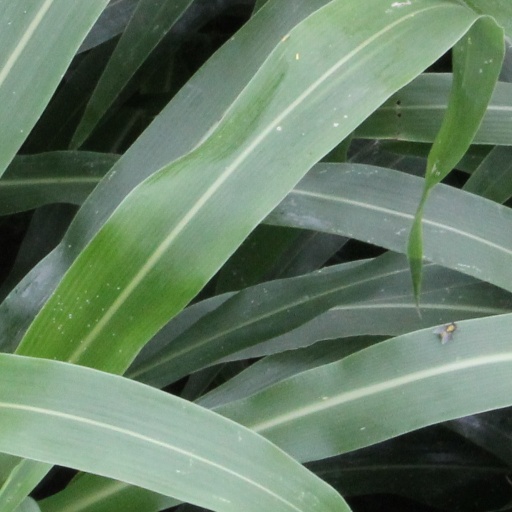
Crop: sorghum